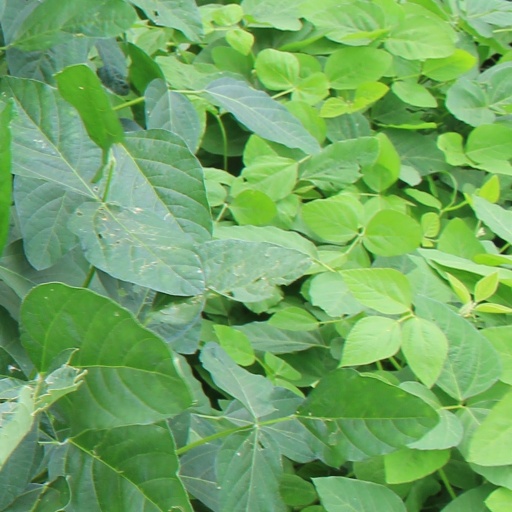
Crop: soybean